Byzantine Museum of Phthiotis

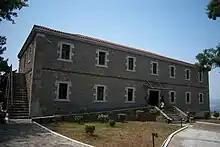
The museum building

The Byzantine Museum of Phthiotis is a historical museum in the town of Ypati, Phthiotis Prefecture, Central Greece, focusing on the region's Byzantine-era history.